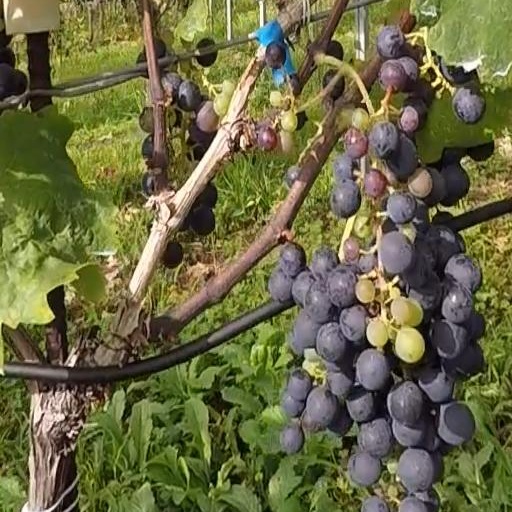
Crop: grape